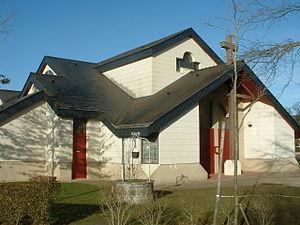
Rezé [ʁəze] anciennement ratiatum est une commune située en France, dans le département de la Loire-Atlantique, en région Pays de la Loire, chef-lieu d'un canton qui porte son nom. Située dans le Pays nantais, Rezé a par ailleurs donné son nom au pays de Retz, pays traditionnel dont elle fut la capitale originelle.